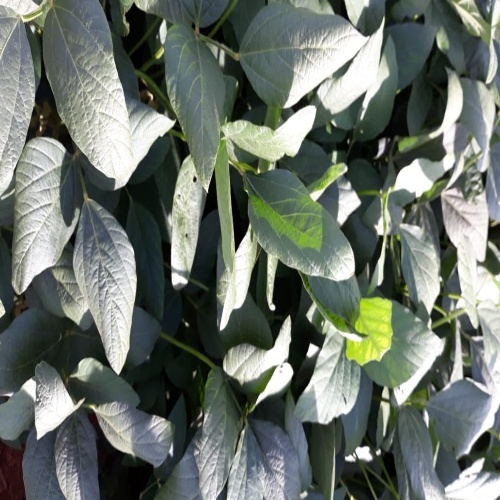
Label: Diabrotica_speciosa